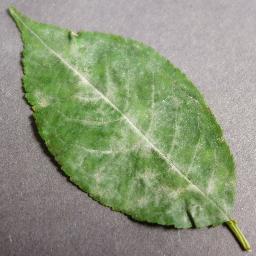
Label: Cherry___Powdery_mildew